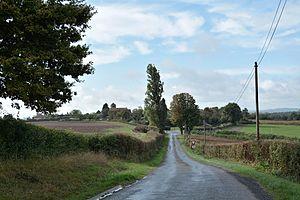
Photo prise le 5 octobre 2013 au nord du village de MARIGNY.
Marigny est une commune française située dans le département de l'Allier, en région Auvergne-Rhône-Alpes.